Paleri Manikyam: Oru Pathirakolapathakathinte Katha (film)

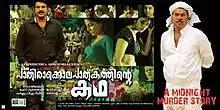
Theatrical release poster

Paleri Manikyam: Oru Pathirakolapathakathinte Katha is a 2009 Indian Malayalam-language mystery film written and directed by Ranjith, starring Mammootty, Shwetha Menon and Mythili. It is based on the by T. P. Rajeevan. Mammooty plays three characters, including the main antagonist in the film. The film was Mythili's debut in cinema. Ranjith also introduced about thirty Malayalam stage artists through this film. The film tells the story of a private detective, who returns to his birthplace, a village called Paleri, to solve a murder mystery that occurred on the same night he was born.